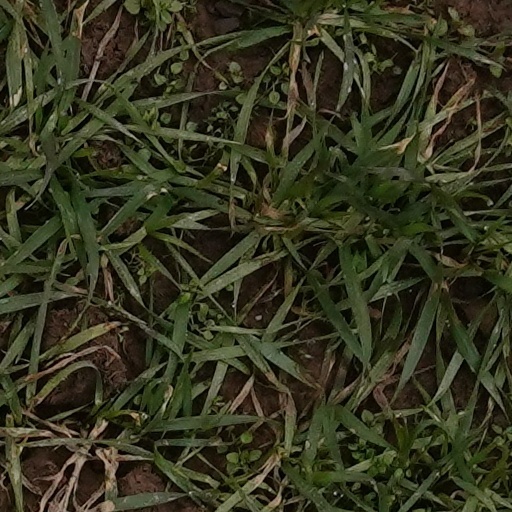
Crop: wheat